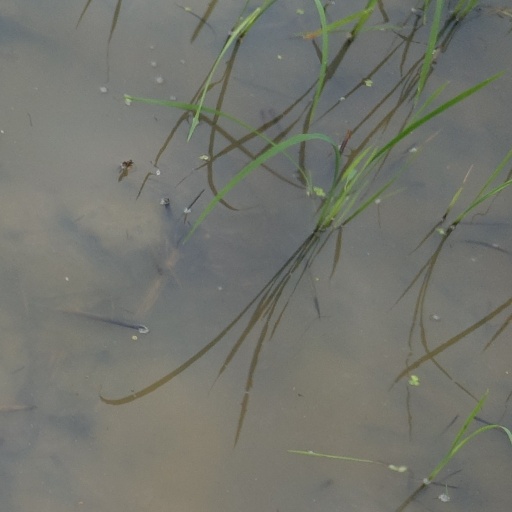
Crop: rice